Moritake Station

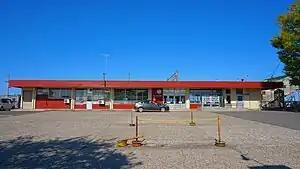
Moritake Station in May 2019

is a railway station in the town of Mitane, Yamamoto District, Akita Prefecture, Japan, operated by East Japan Railway Company (JR East).